Hazel Parker Playground

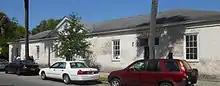
A one-story brick building provides interior activity space at the Hazel Parker Playground at 70 East Bay Street, Charleston, South Carolina.

Hazel Parker Playground is a public park in Charleston, South Carolina named after Hazel V. Parker in 1977. Hazel Parker was the recreation supervisor at the playground starting in 1942. The playground was formerly known as the East Bay Playground.